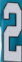
Number: 2